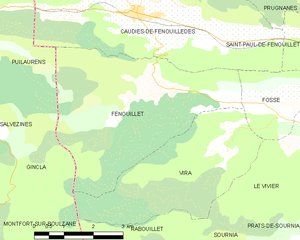
Fenouillet (Pyrénées-Orientales)
Kort over kommunen
Kort over kommunen
Fenouillet er en by og kommune i departementet Pyrénées-Orientales i Sydfrankrig.